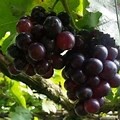
Label: grape